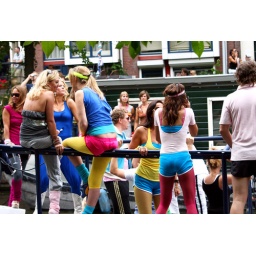
I thought this might have been the American Apparel float, but it was just some girls in shiny leggings.